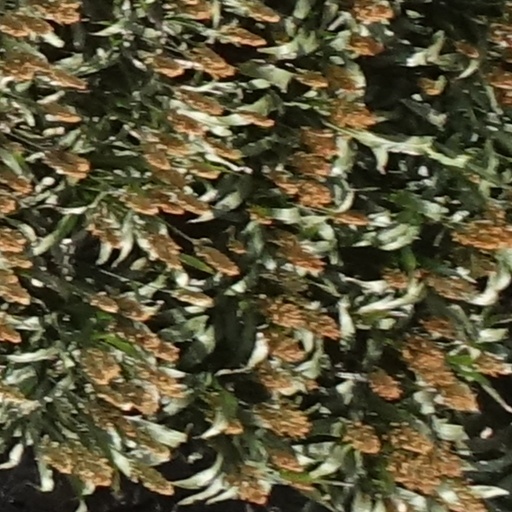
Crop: sorghum